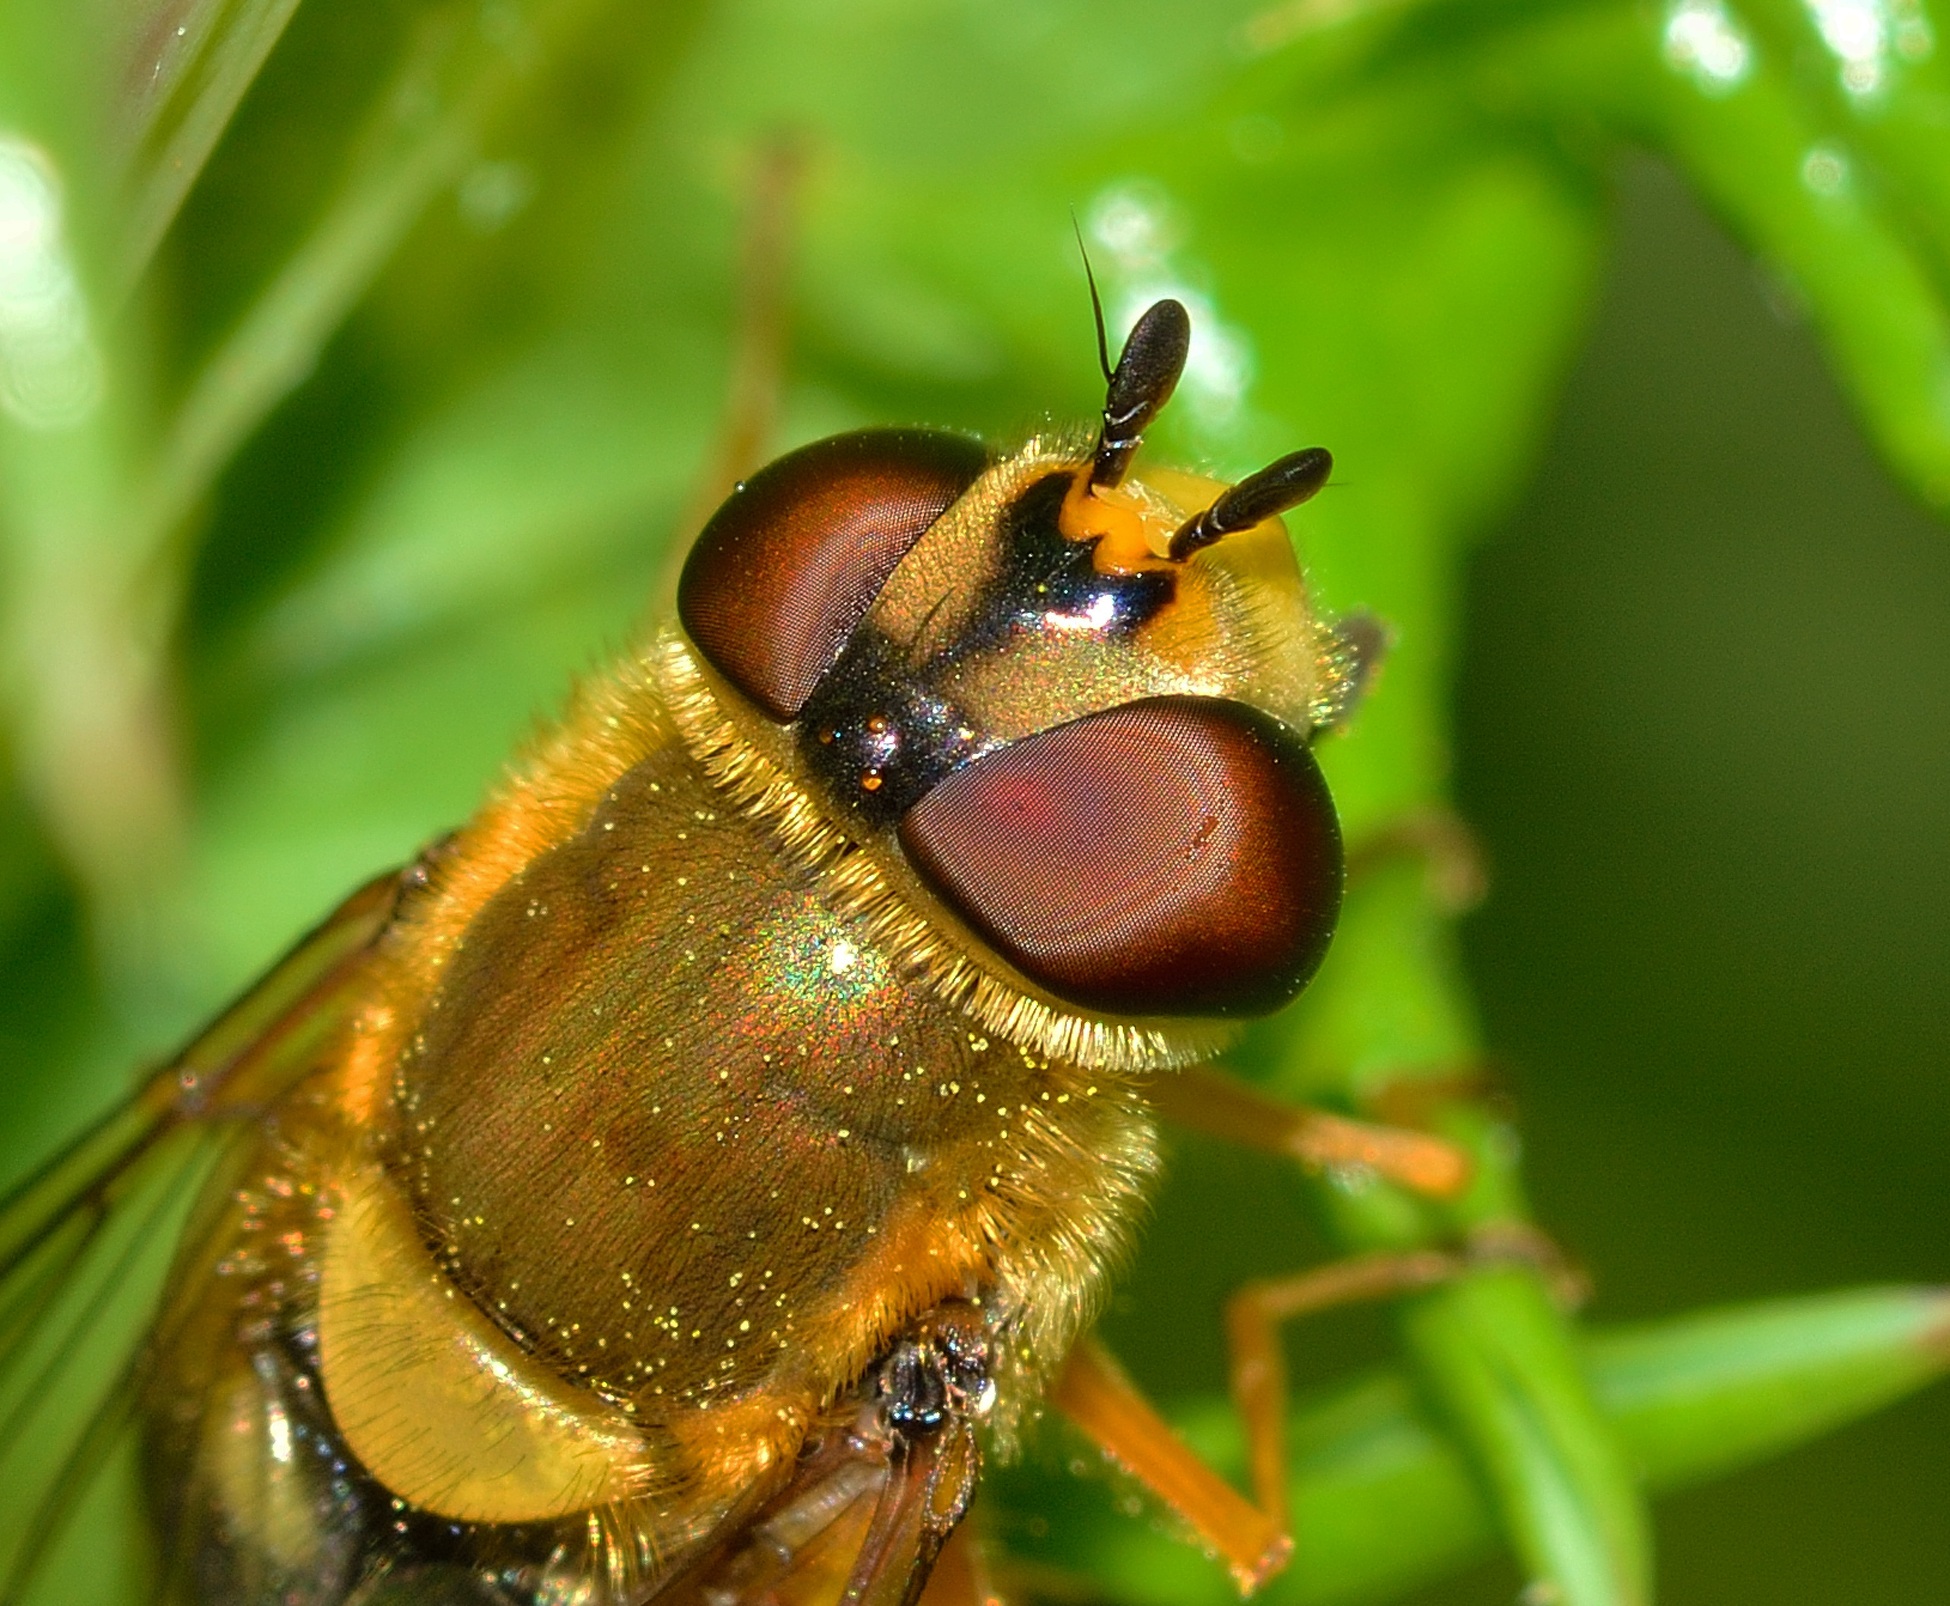
nature, photography, flower, fly, wildlife, insect, flora, fauna, invertebrate, close up, bee, insects, hornet, wasp, pest, nectar, diptera, macro photography, arthropod, honey bee, leaf beetle, membrane winged insect, scaeva